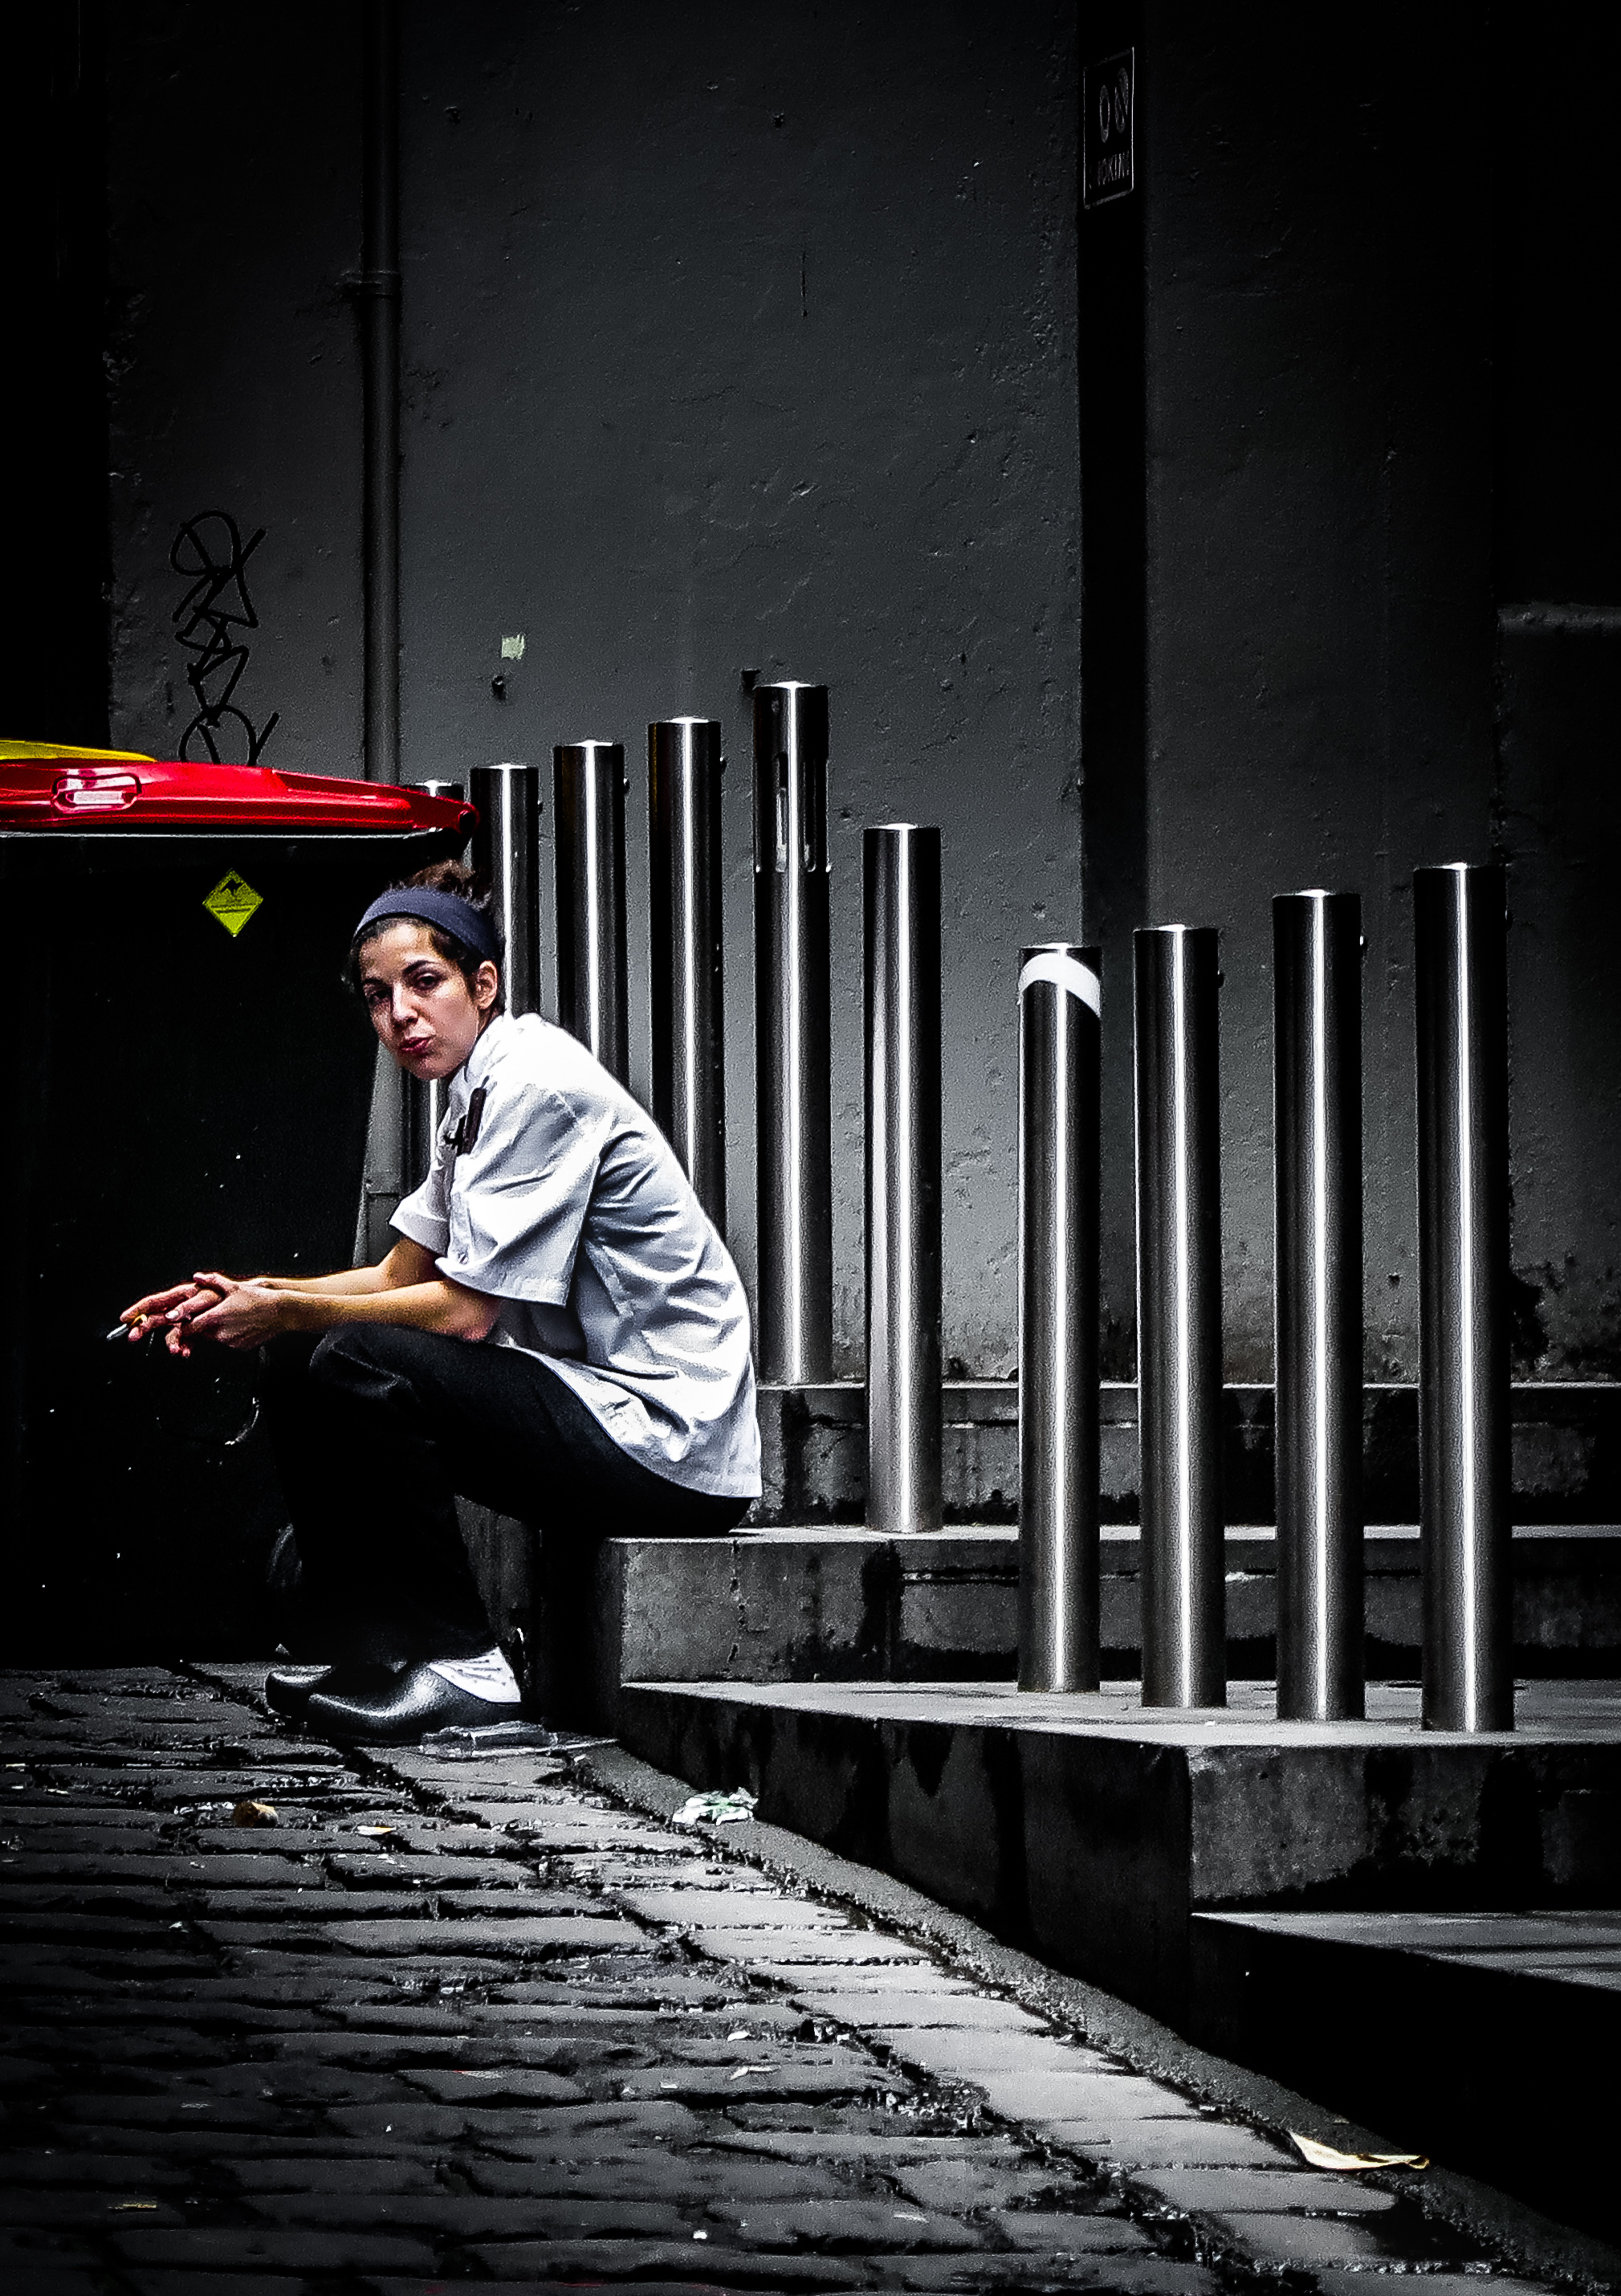
light, black and white, white, night, photography, darkness, black, monochrome, photograph, monochrome photography, film noir